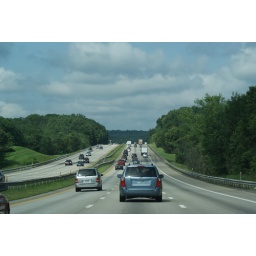
First blue sky in weeks!